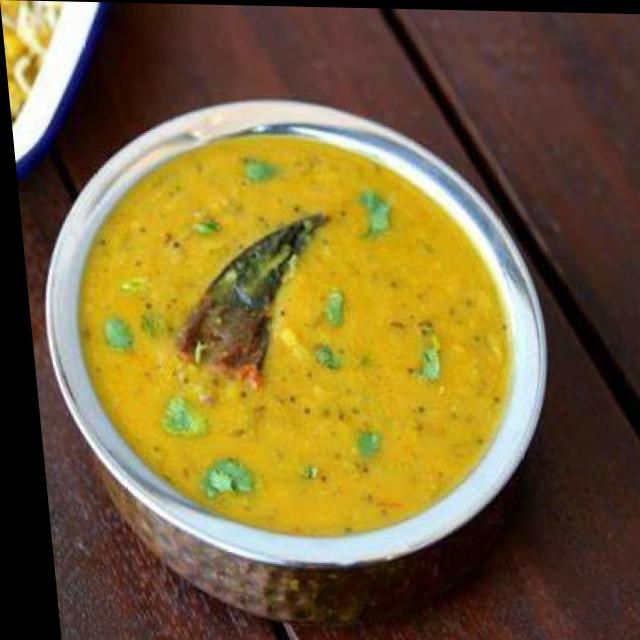
Dish: dal_makhani